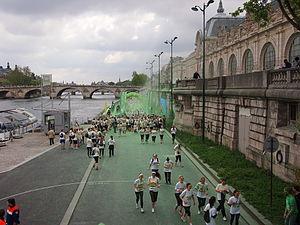
Color Me Rad et The Color Run sont deux entreprises américaines qui organisent depuis 2012 des événements ludiques de 5 km. La Color me rad est une course à pied et à thème similaire à The color run. Course non chronométrée sur une distance de 5 km, elle consiste à jeter sur les participants vêtus de T-shirt blancs, des poudres colorées tous les kilomètres et est inspirée par la fête nationale indienne la Holi communément appelée « la fête des couleurs ».